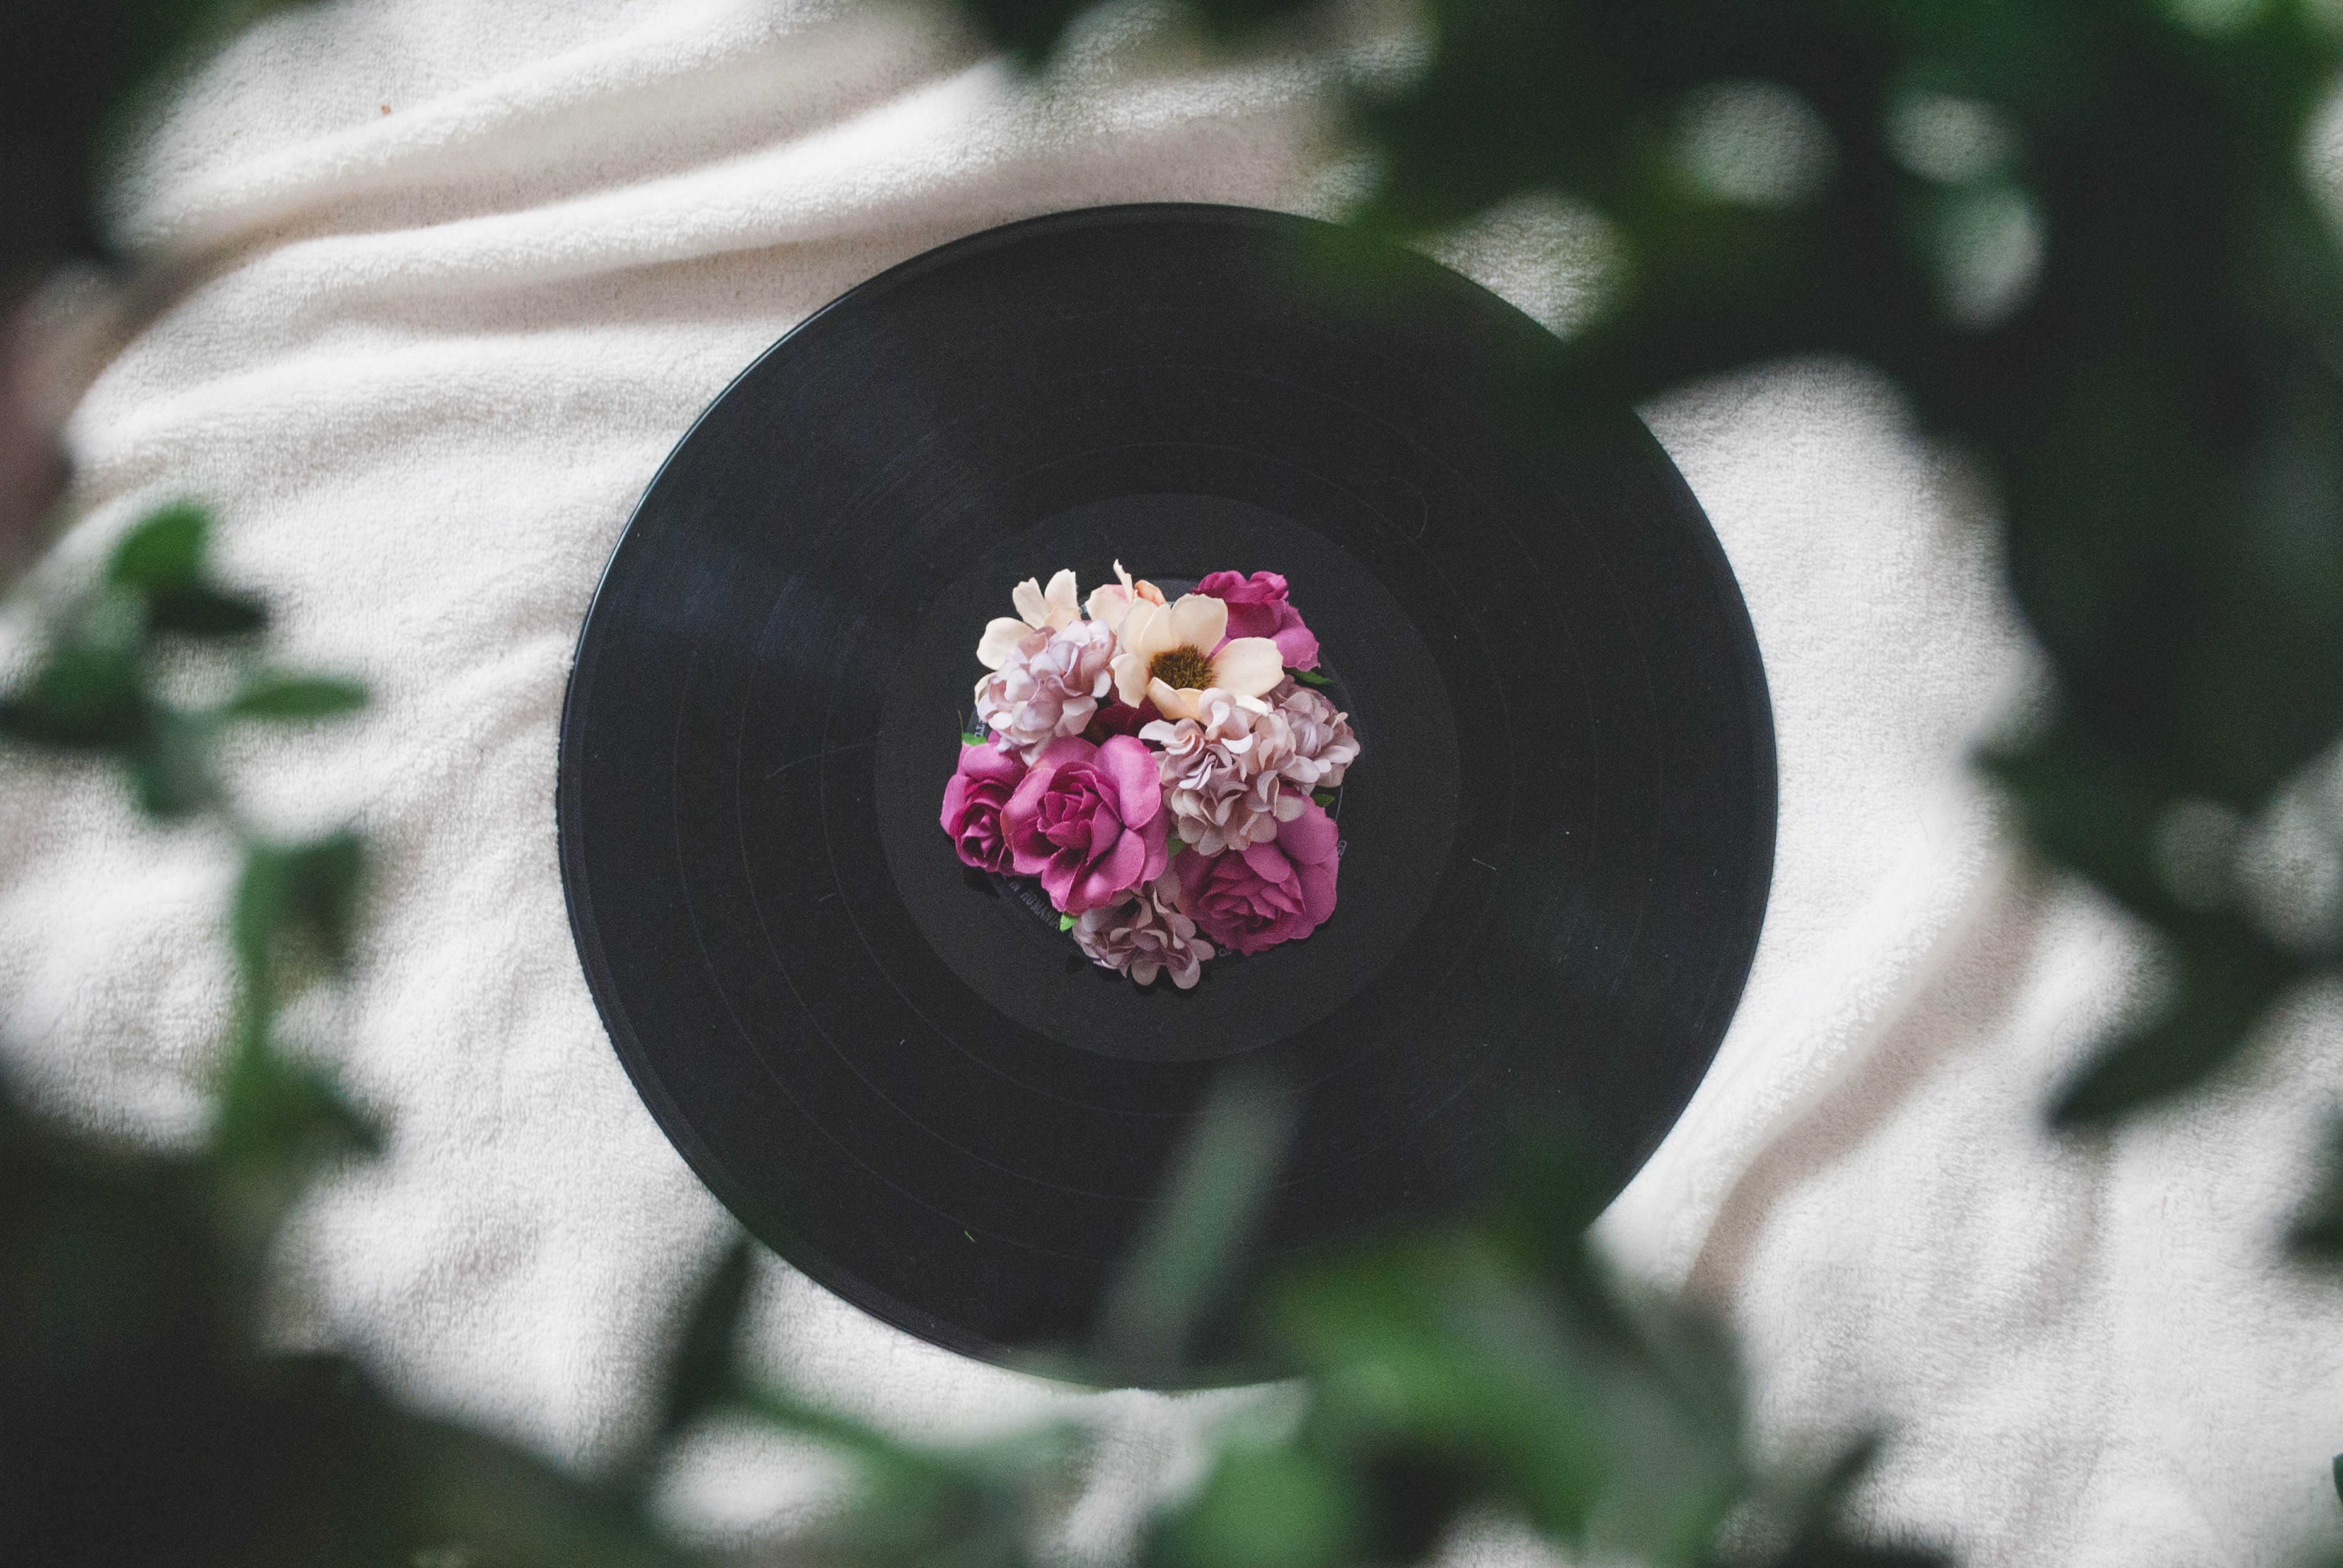
flower, pink, plant, petal, botany, flowering plant, spring, rose family, peony, macro photography, rose, wildflower, dianthus, pink family, perennial plant